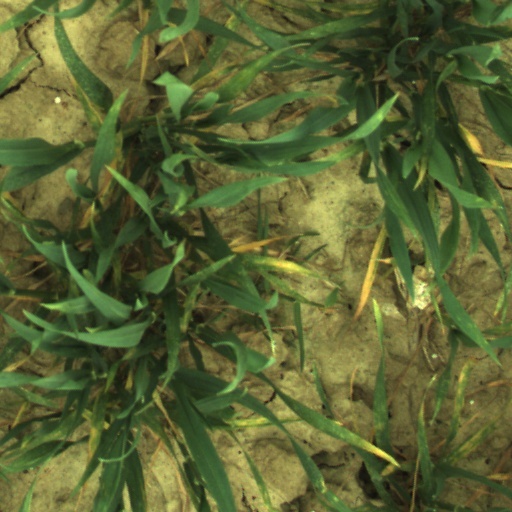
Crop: wheat